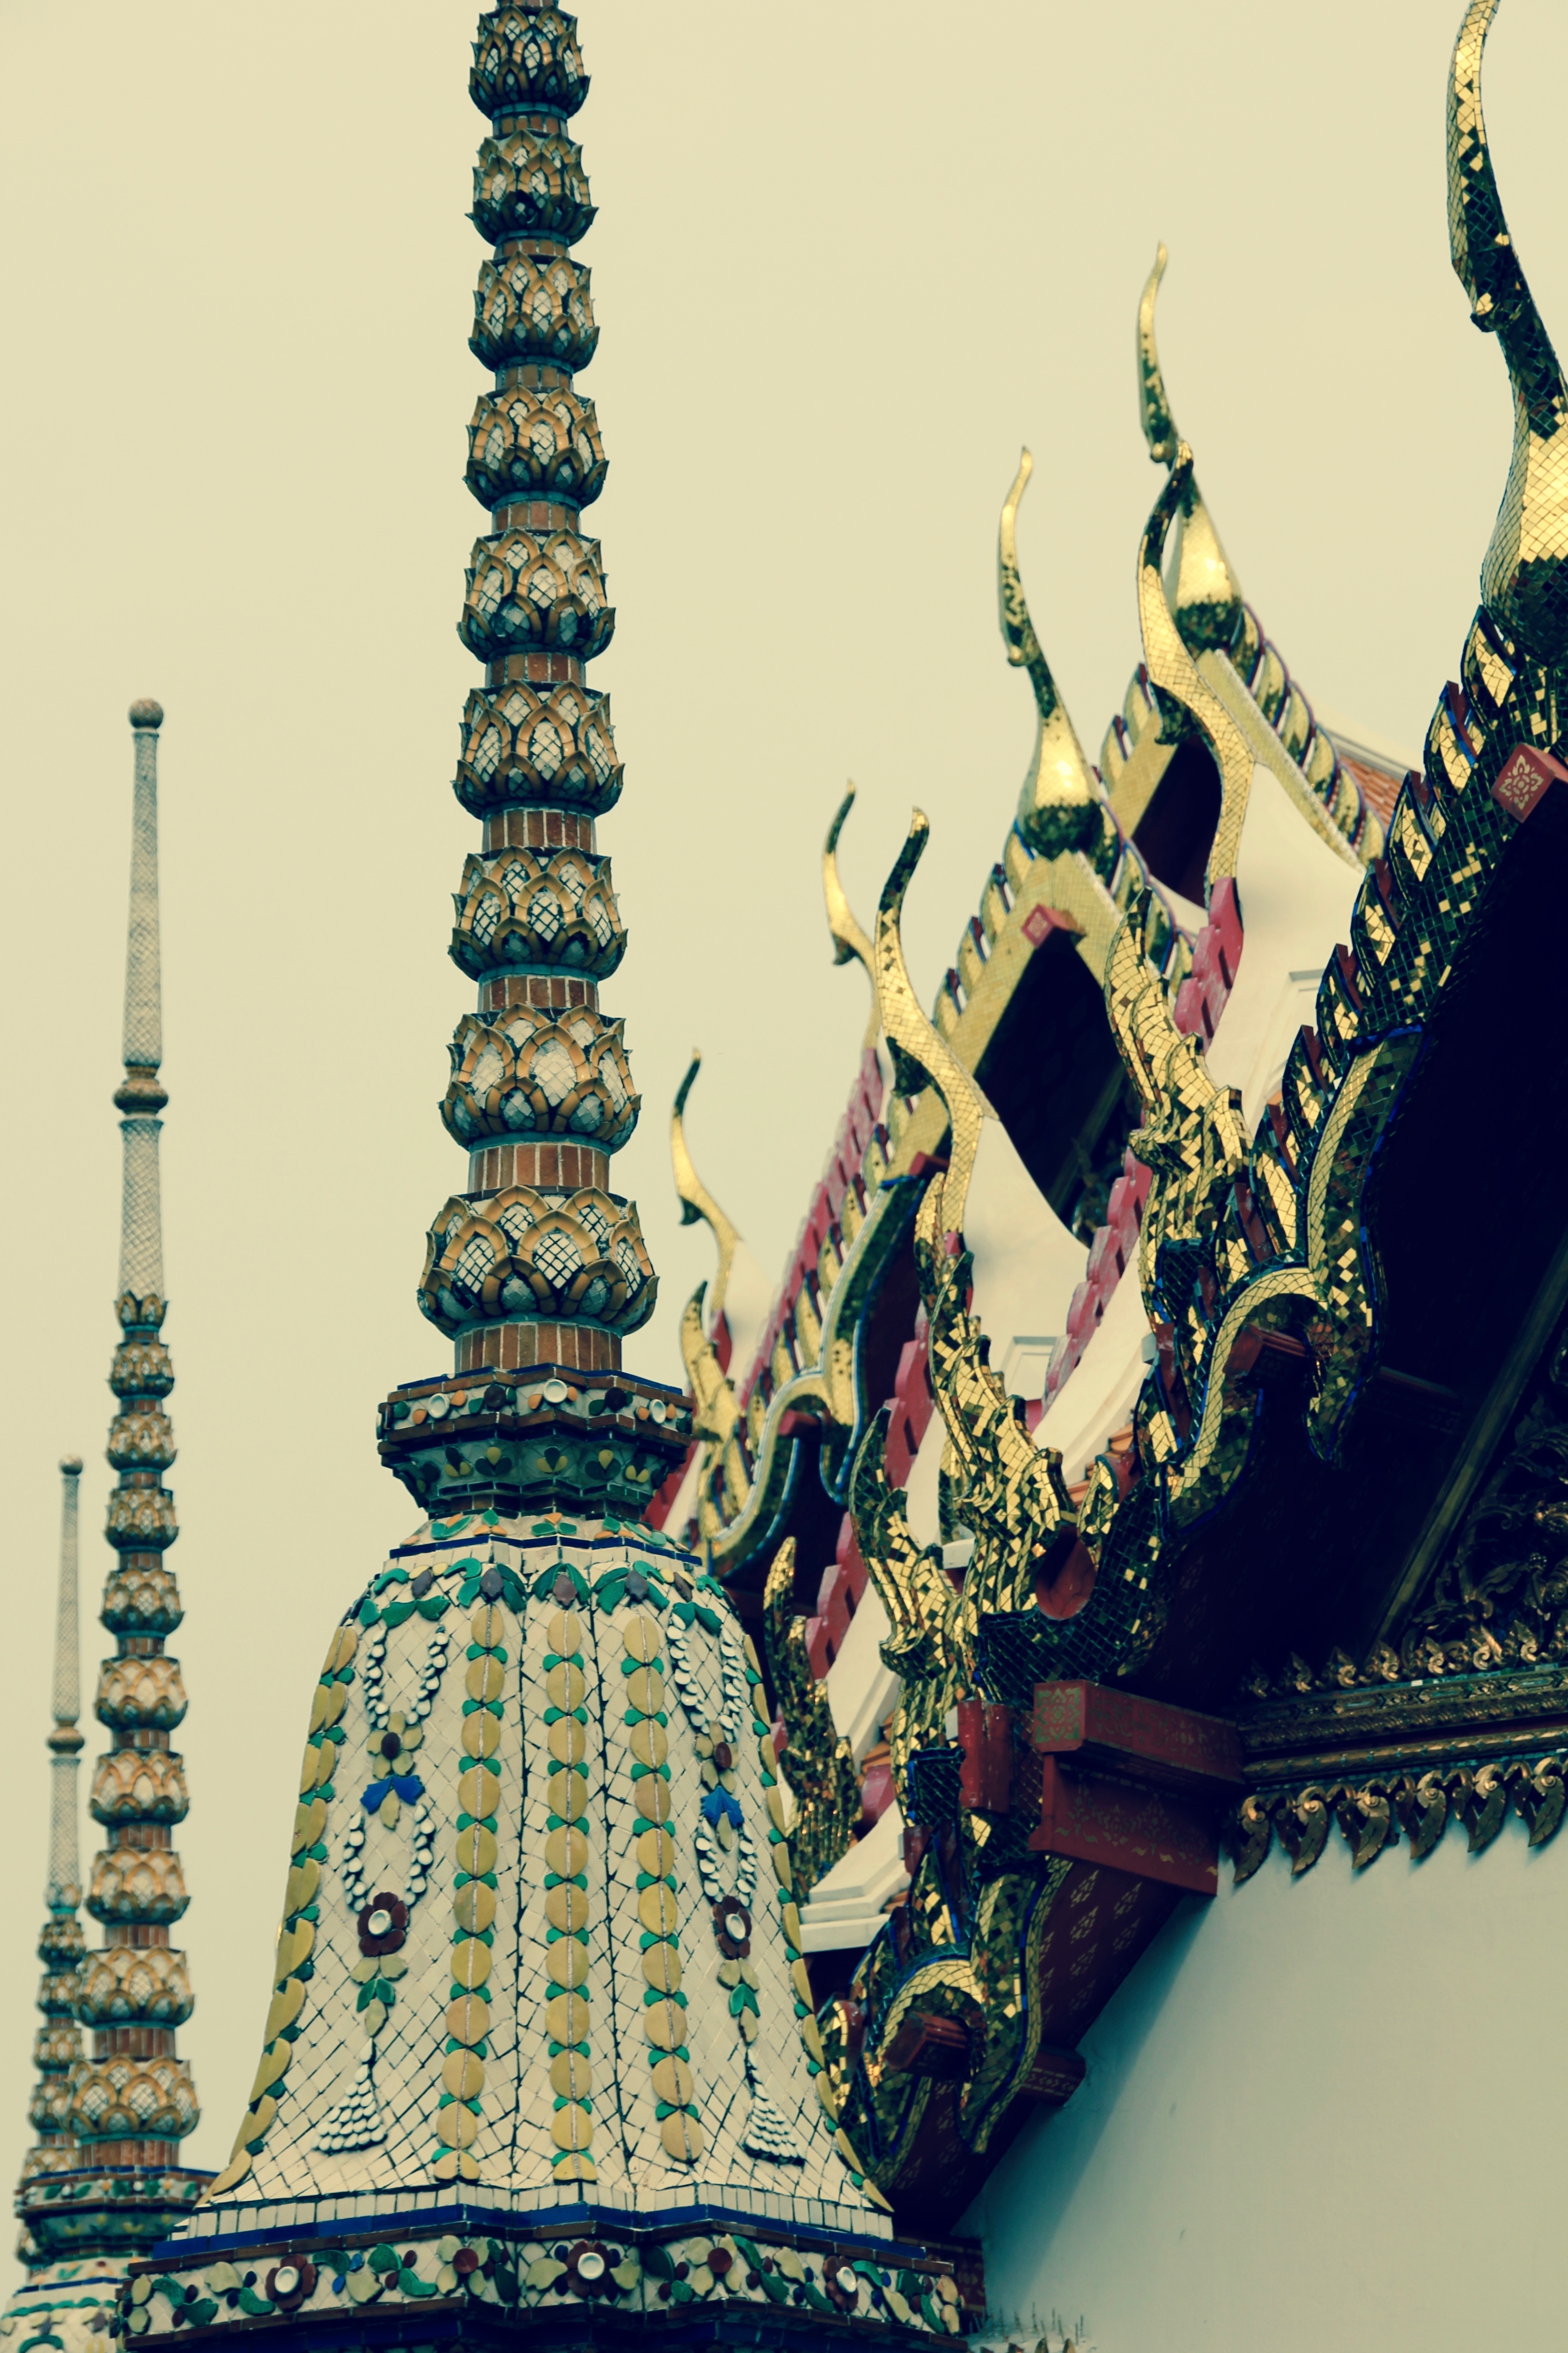
architecture, roof, building, palace, decoration, tower, buddhism, asia, colorful, thailand, ornament, illustration, temple, bangkok, thai, pagoda, southeast, royal palace, hindu temple, roof ornament, ancient history